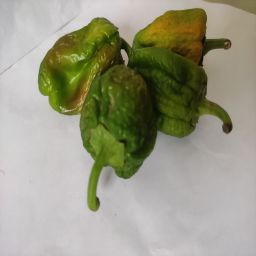
Crop: Bell Pepper
Quality: Old